Carel Stolker

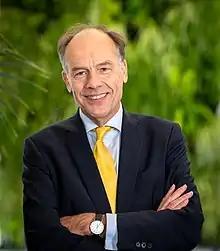
Stolker in 2020

Carel Jan Jozef Marie Stolker (born 23 June 1954) is a Dutch academic administrator and the former rector magnificus and president of Leiden University from February 2013 to February 2021. He was the successor of Paul F. van der Heijden. Stolker is a professor of private law and former dean of the Leiden University Law School (2005–2011).